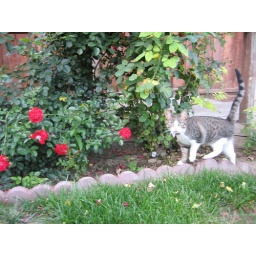
I left it because it's cute, and the kitty was spending a lot of time under that rose bush.